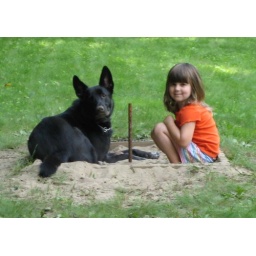
This is Thor and Emma playing in the horse shoe pits. Thor loves her so much!